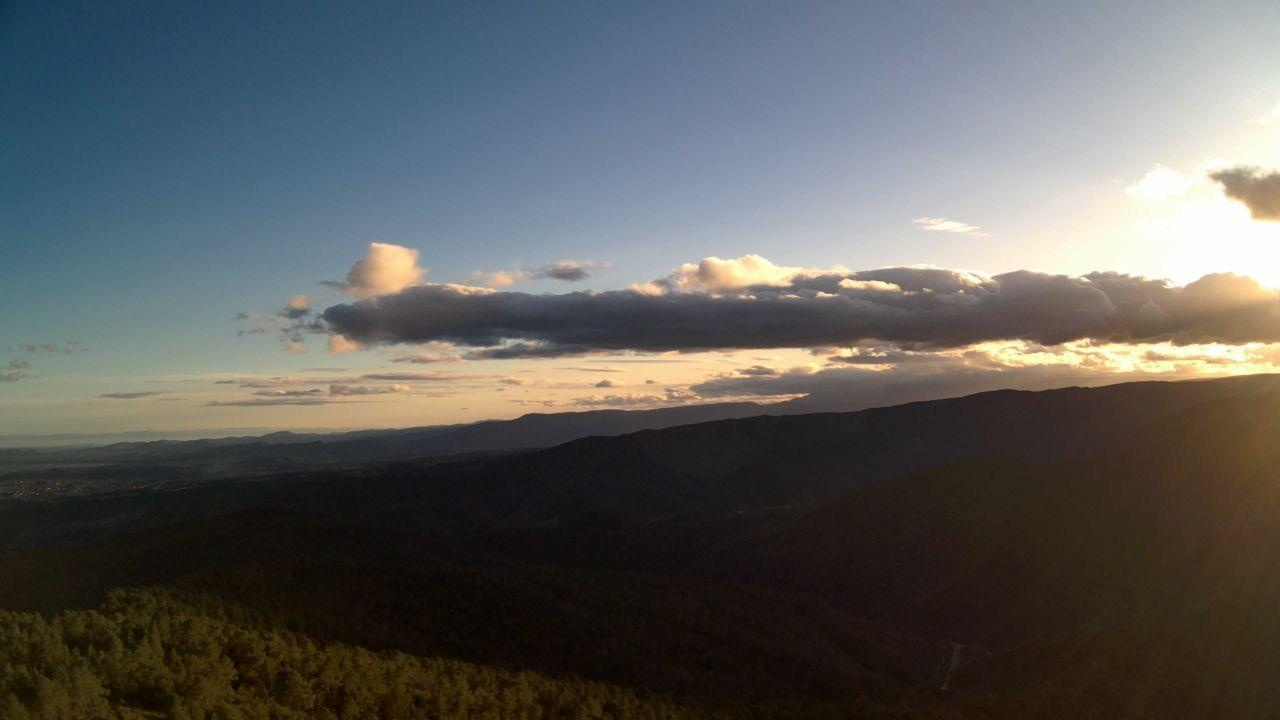
Fire: no
Smoke: yes